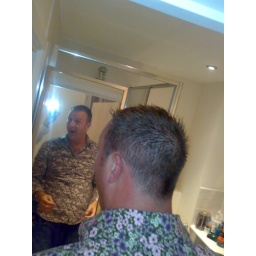
Still always near a mirror. Or a fruit machine